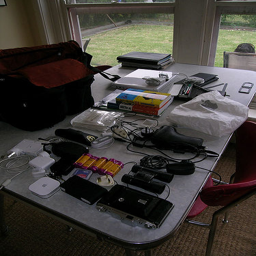
A table filled with electronics equipment and a case.
Pile of electronic components sitting on a table.
Various types of electronic equipment neatly laid out on a table.
A table filled with miscellaneous items from books to electronics.
Electronics and books gathered together on a table.